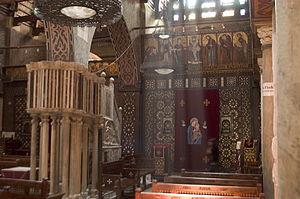
Al-Kanîsah al-Mu'allaqah, ou également El Moallaqa, est une des plus anciennes et des plus célèbres églises coptes du Caire. Son nom officiel est Sitt Mariam ou Sainte-Marie. Elle est située dans le Vieux Caire, dans le quartier copte. C'est l'une des quatre églises coptes existant toujours dans ce quartier.